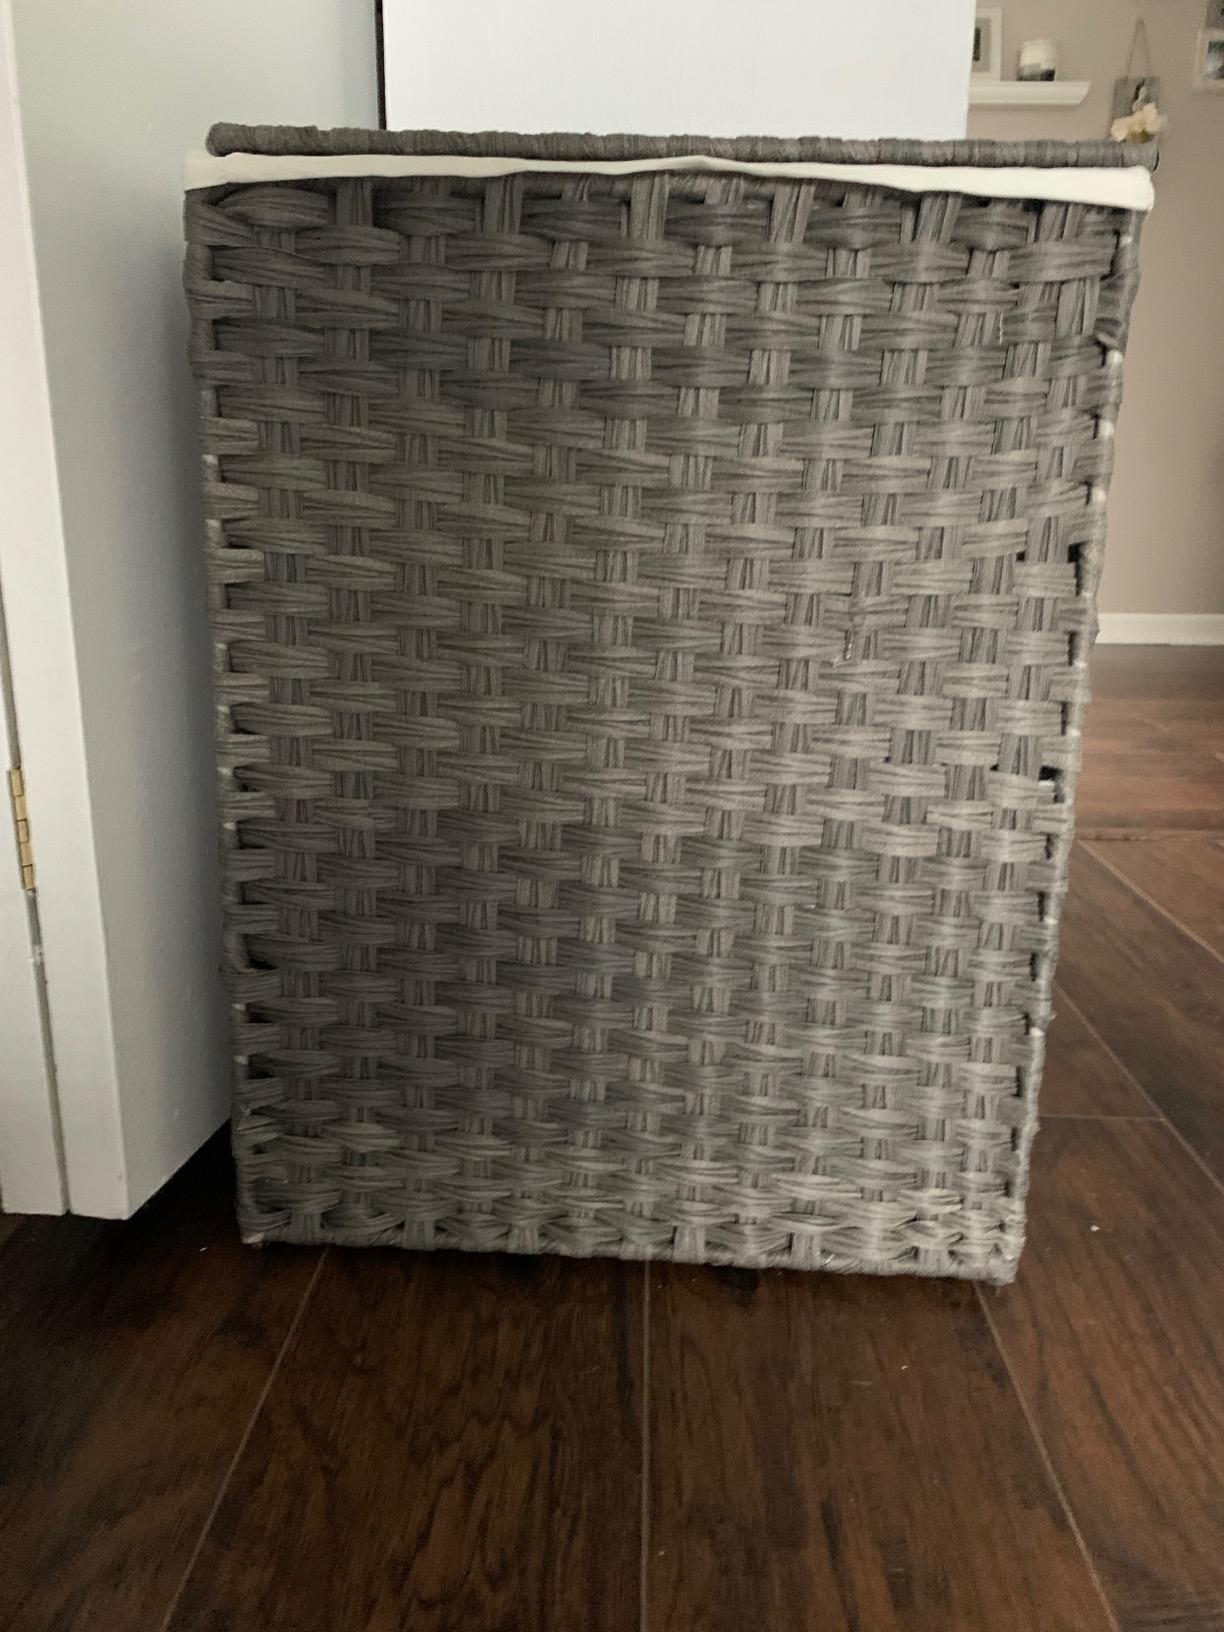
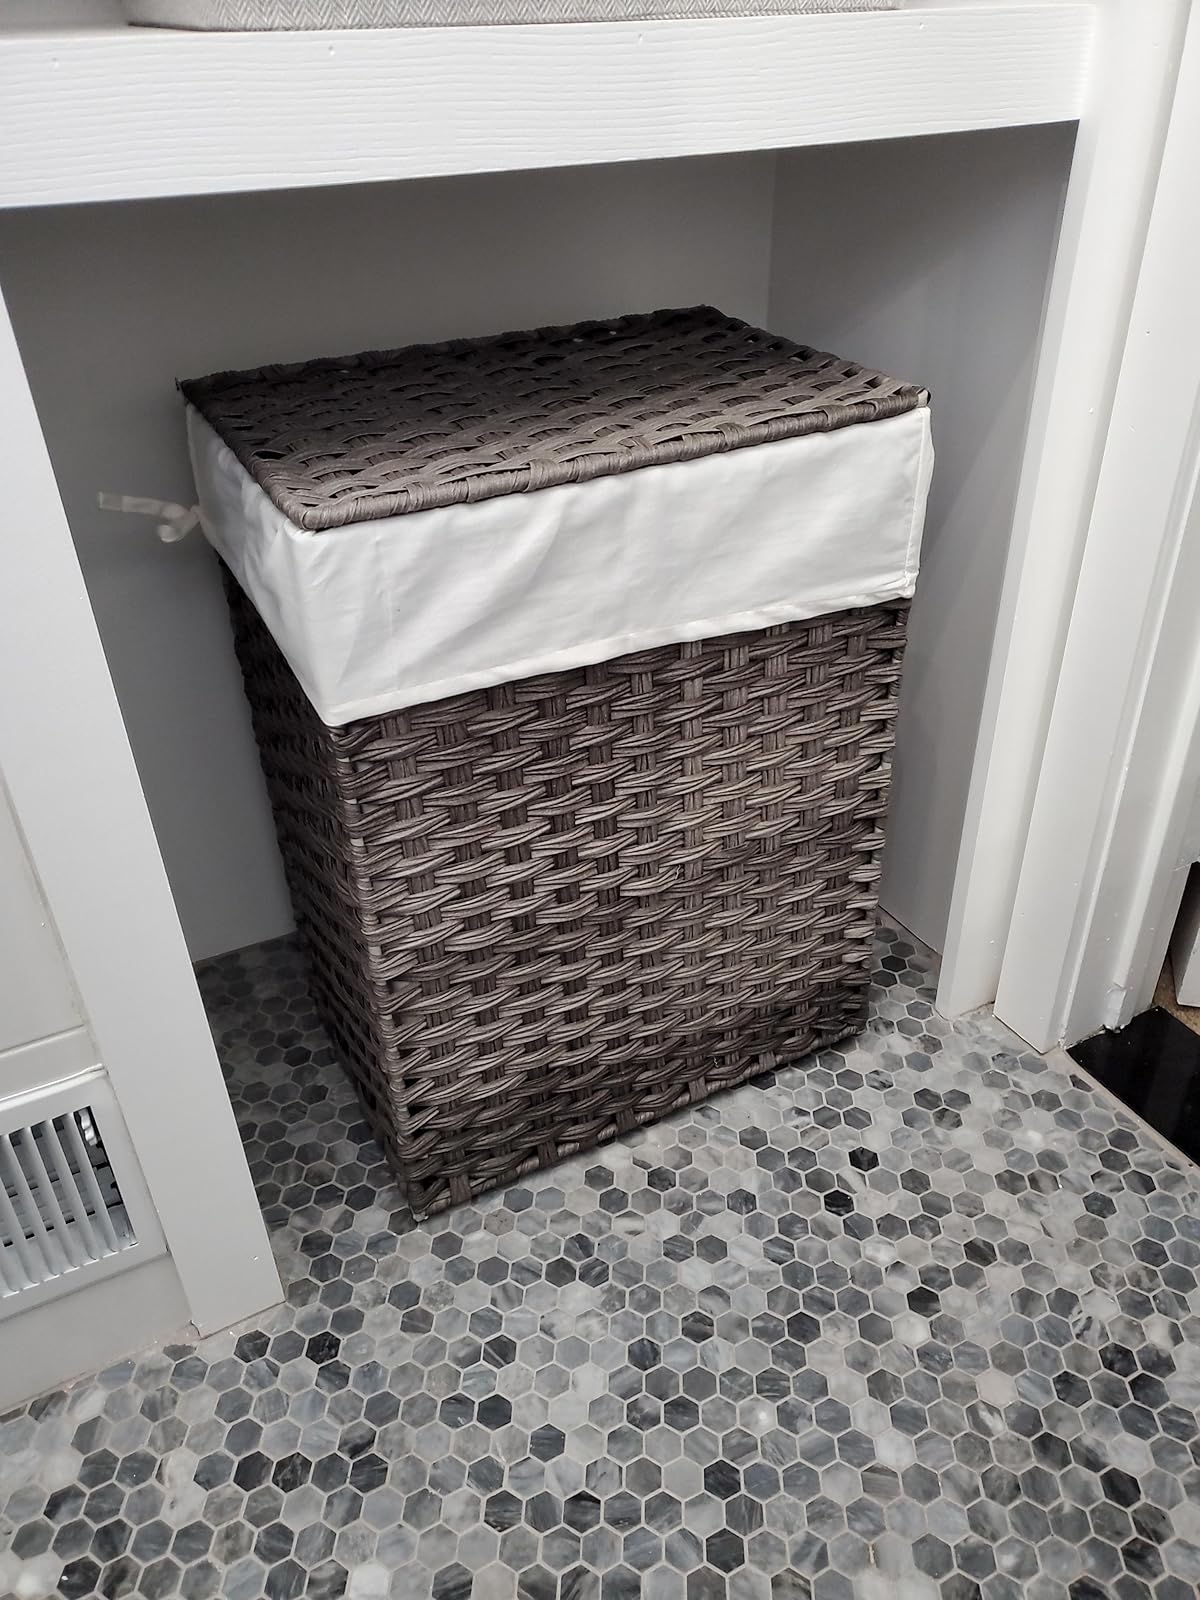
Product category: items_hamper
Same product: yes